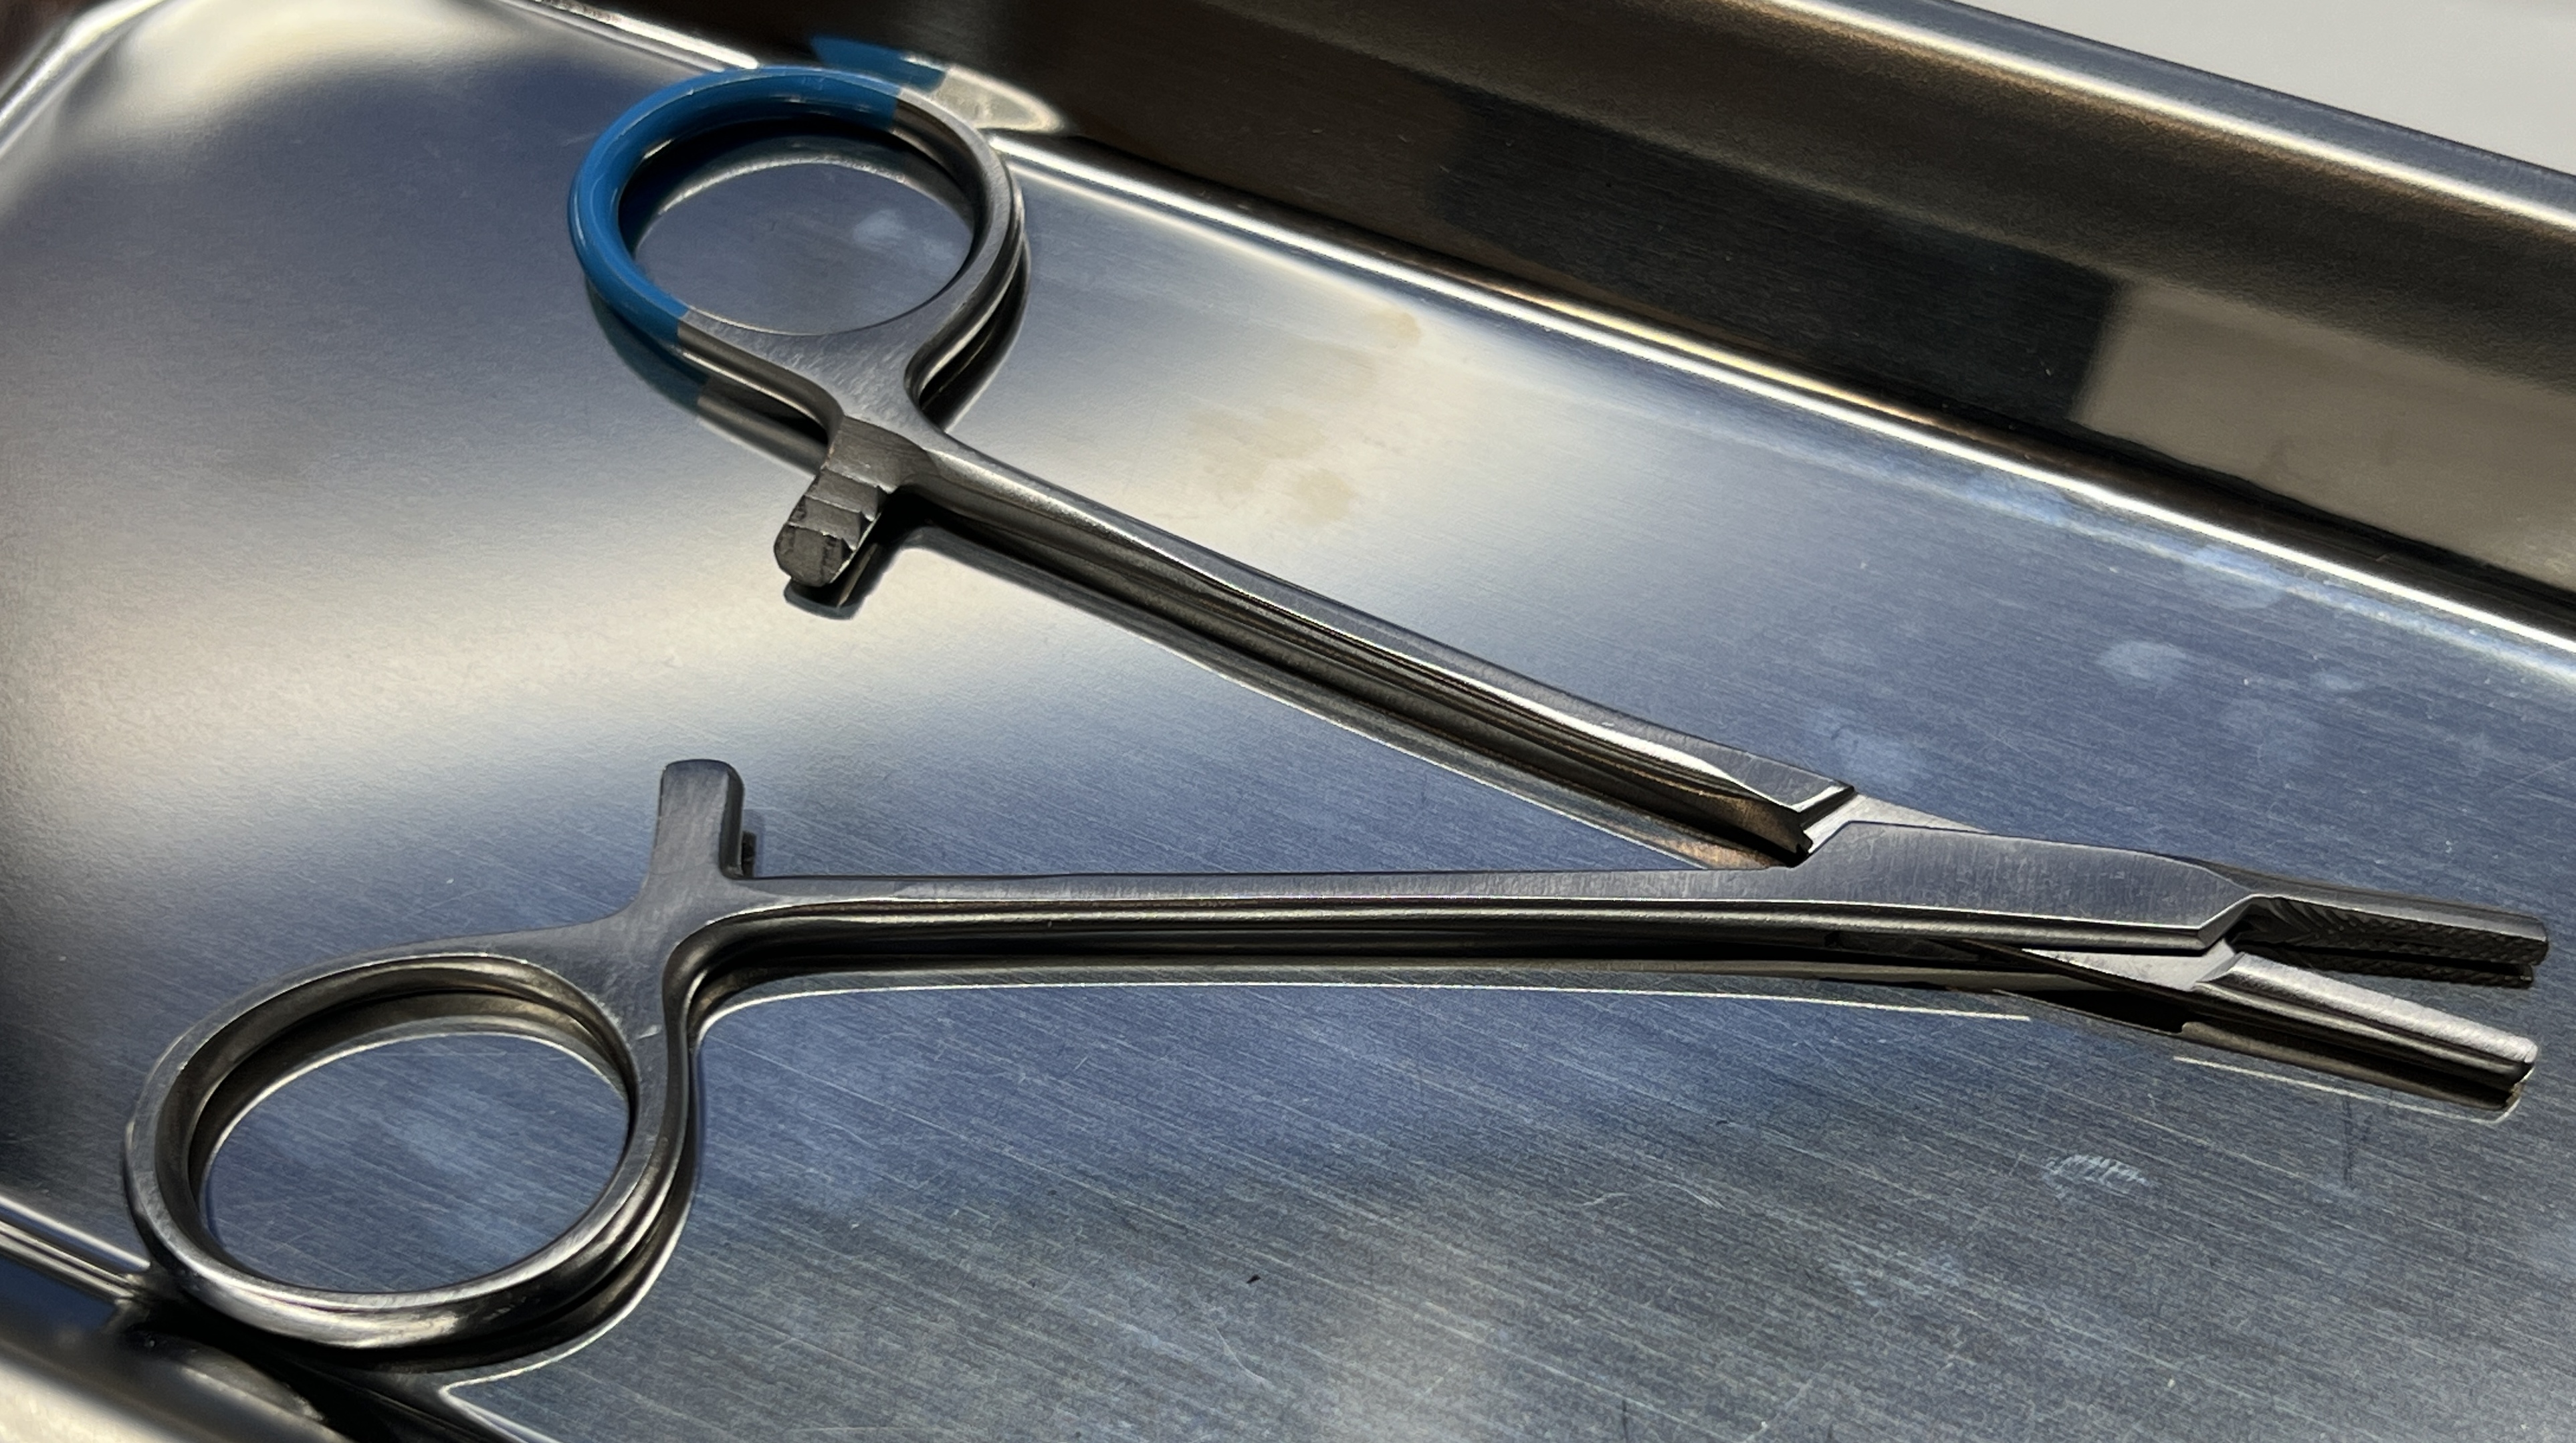
Hinged instrument state: open